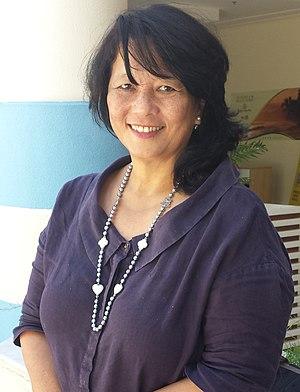
Zainah Anwar est une militante féministe musulmane, née en 1954 dans l'état de Johor, en Malaisie.